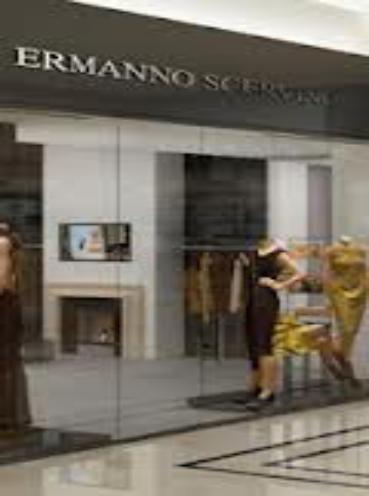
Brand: Ermanno Scervino
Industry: Clothes